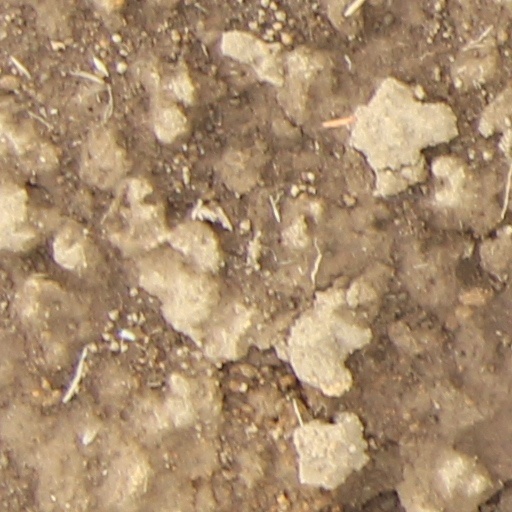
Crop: wheat